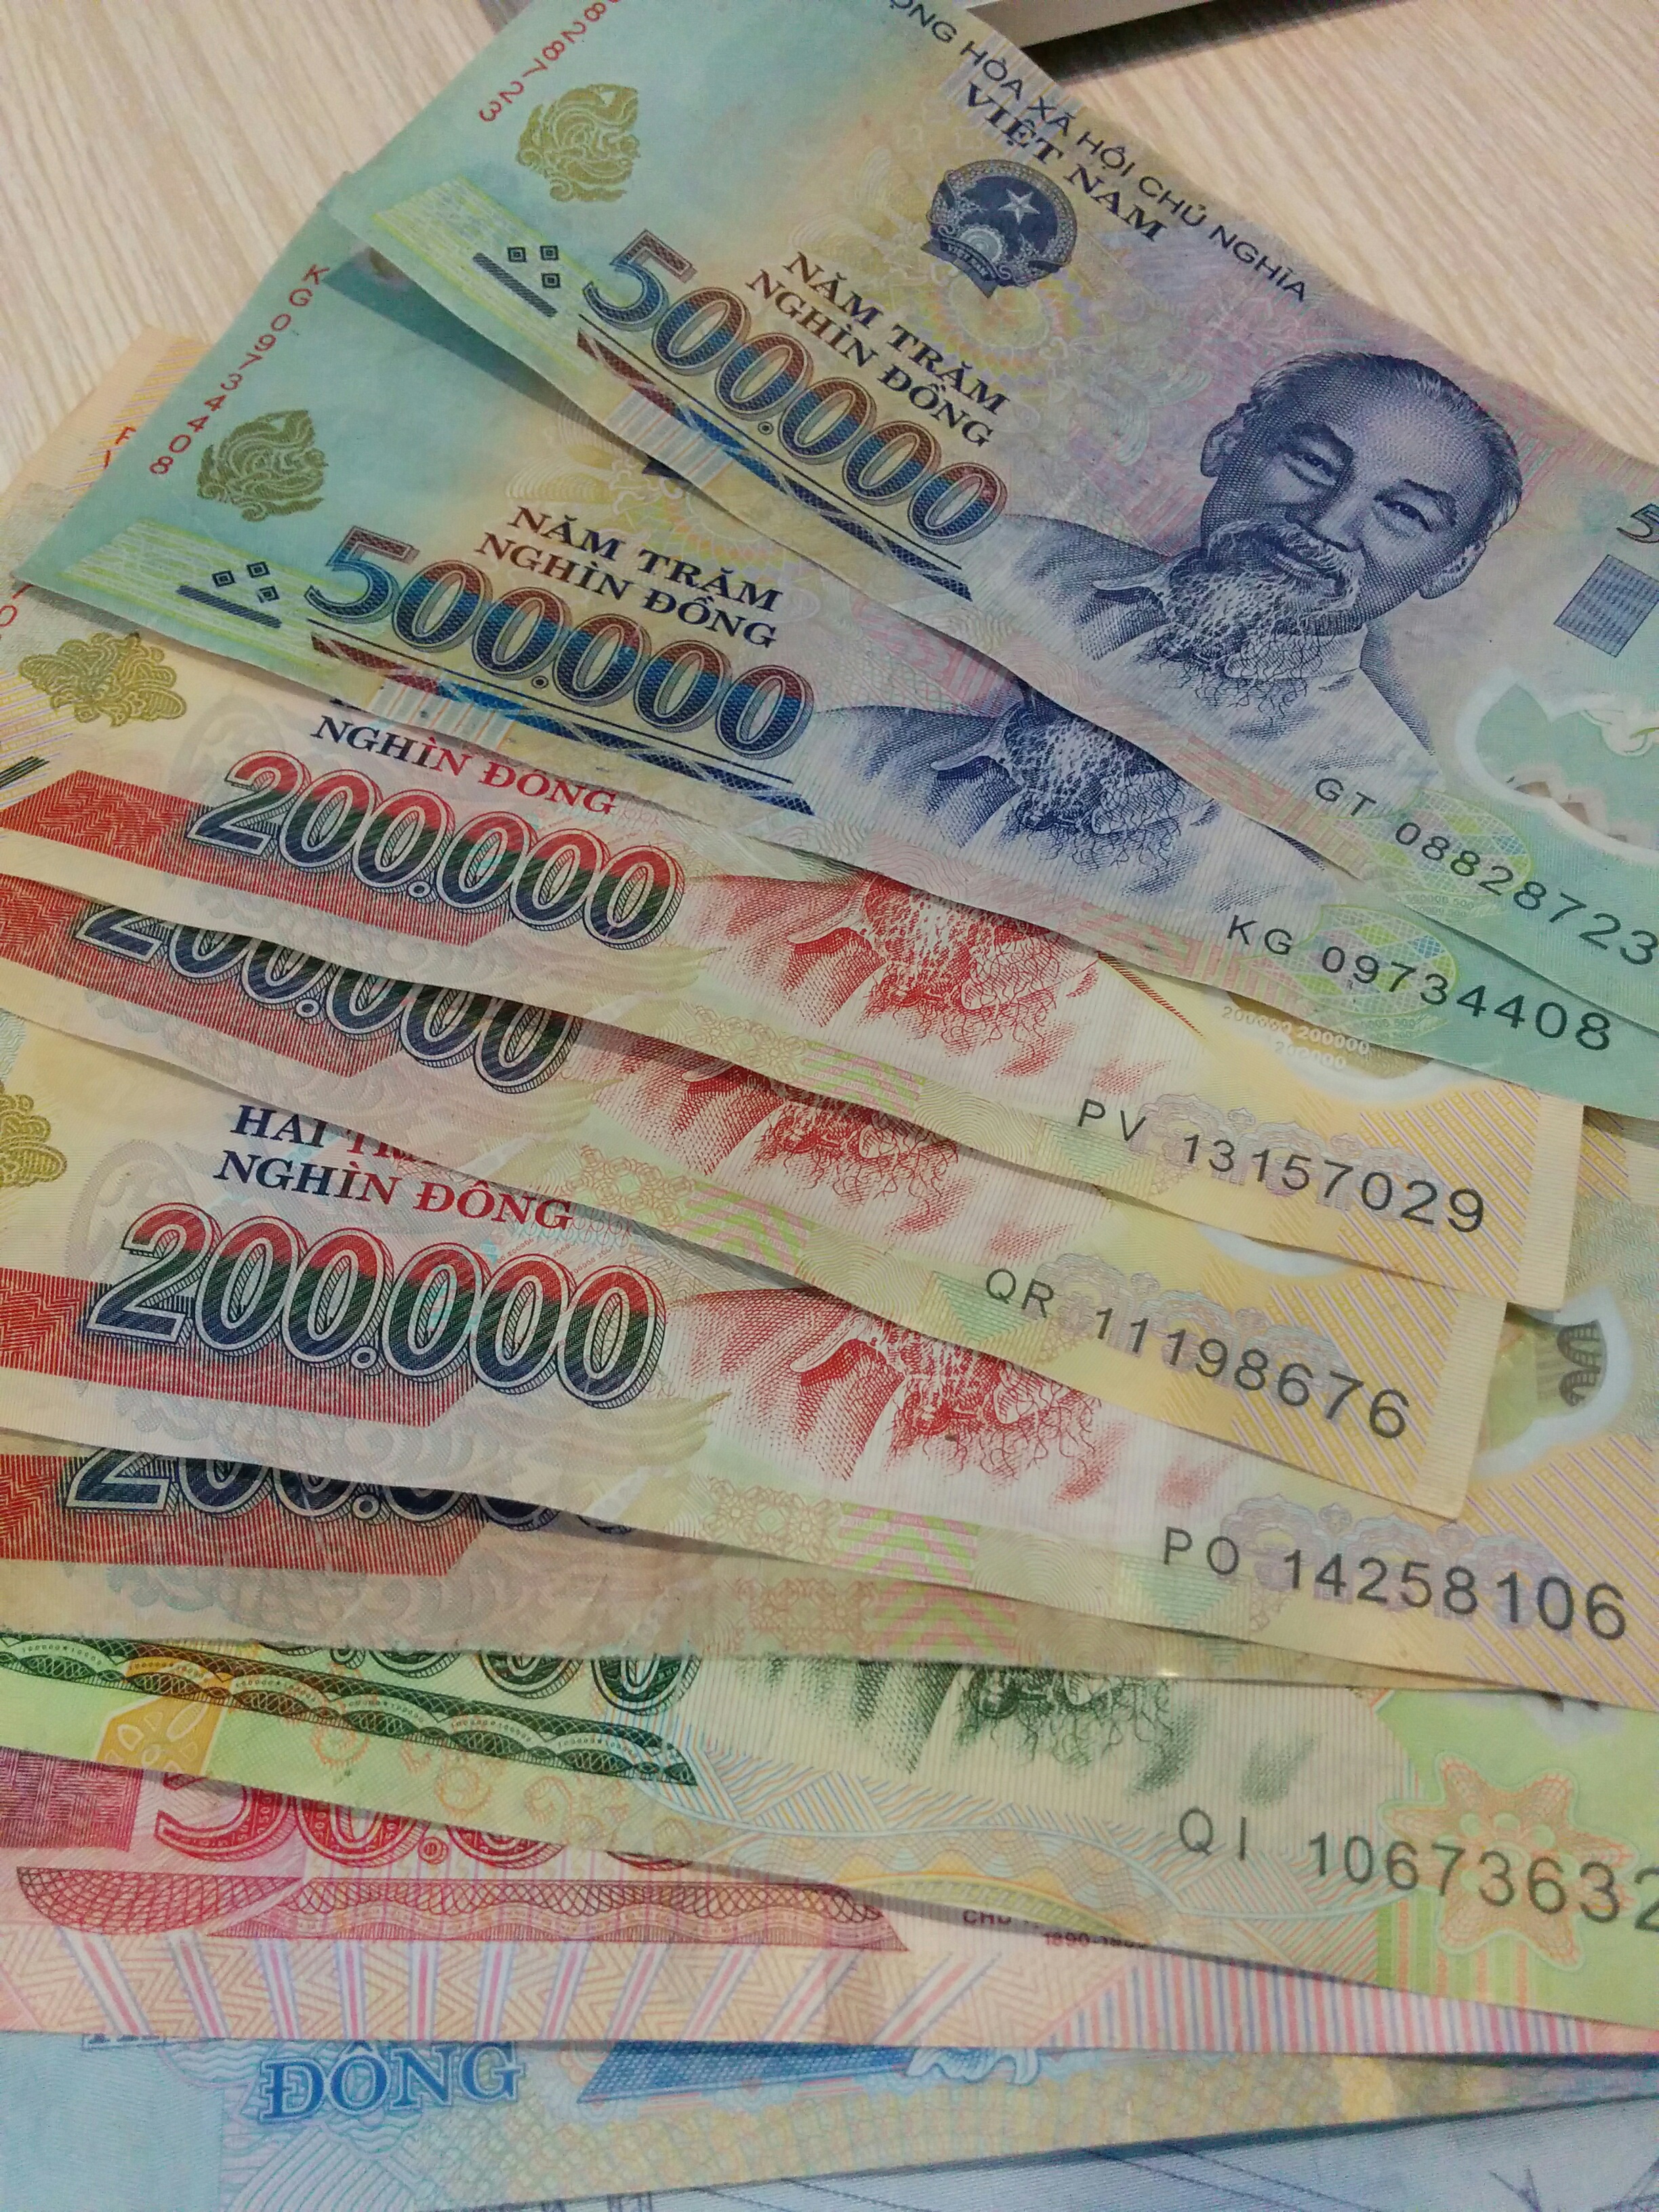
money, currency, bills, cash, banknote, paper, money handling, paper product, saving